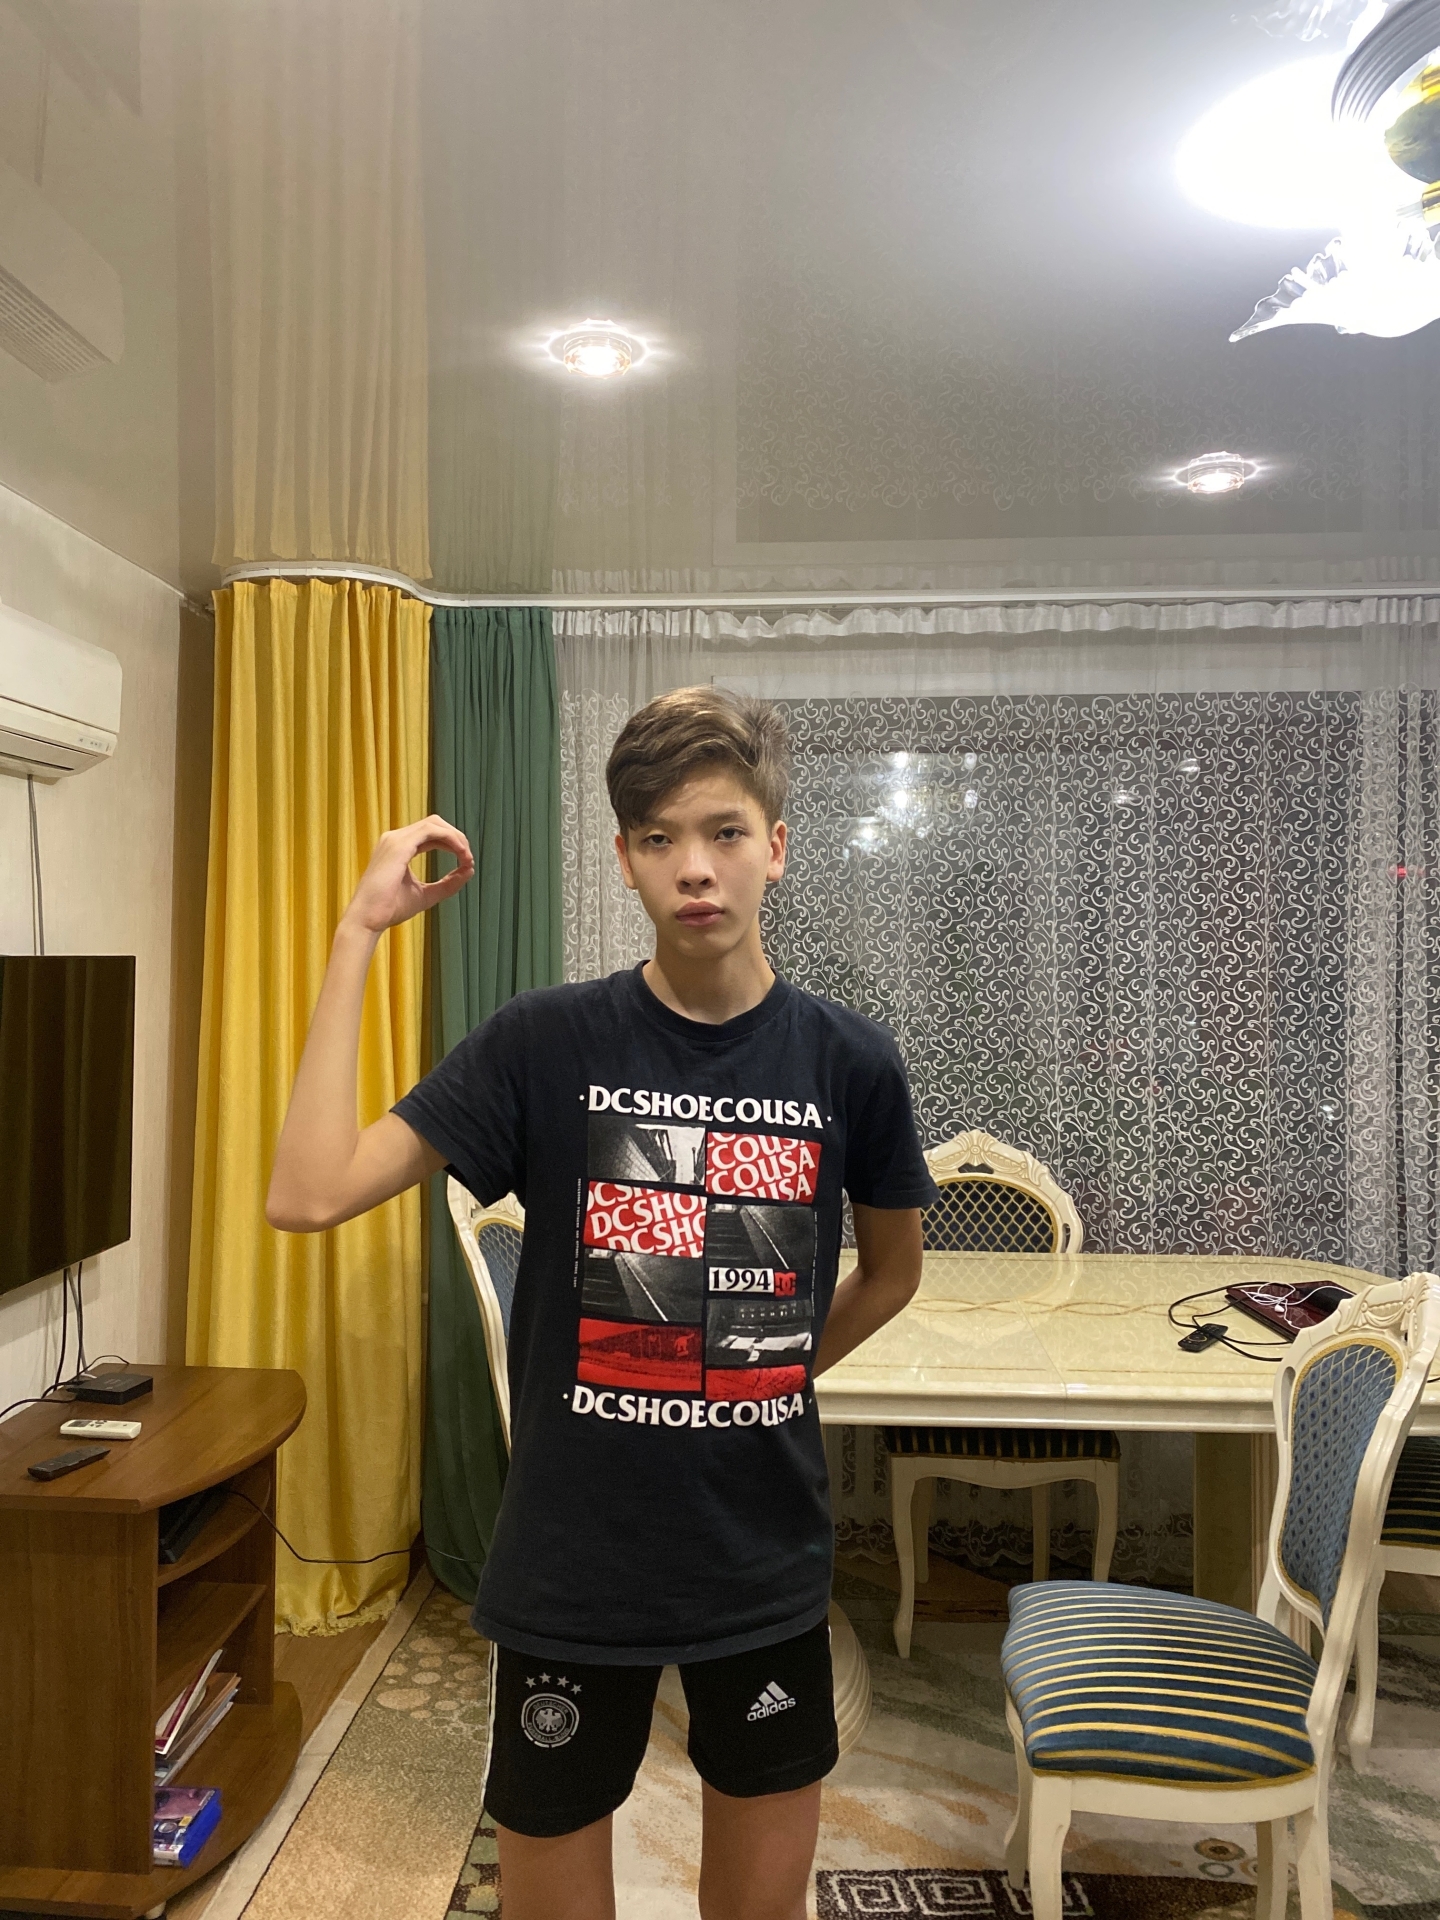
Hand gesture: grip